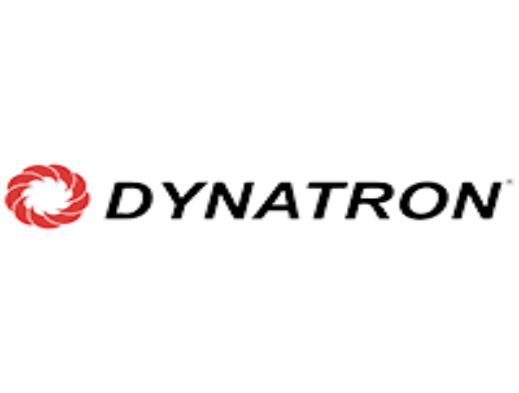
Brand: Dynatron
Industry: Electronic